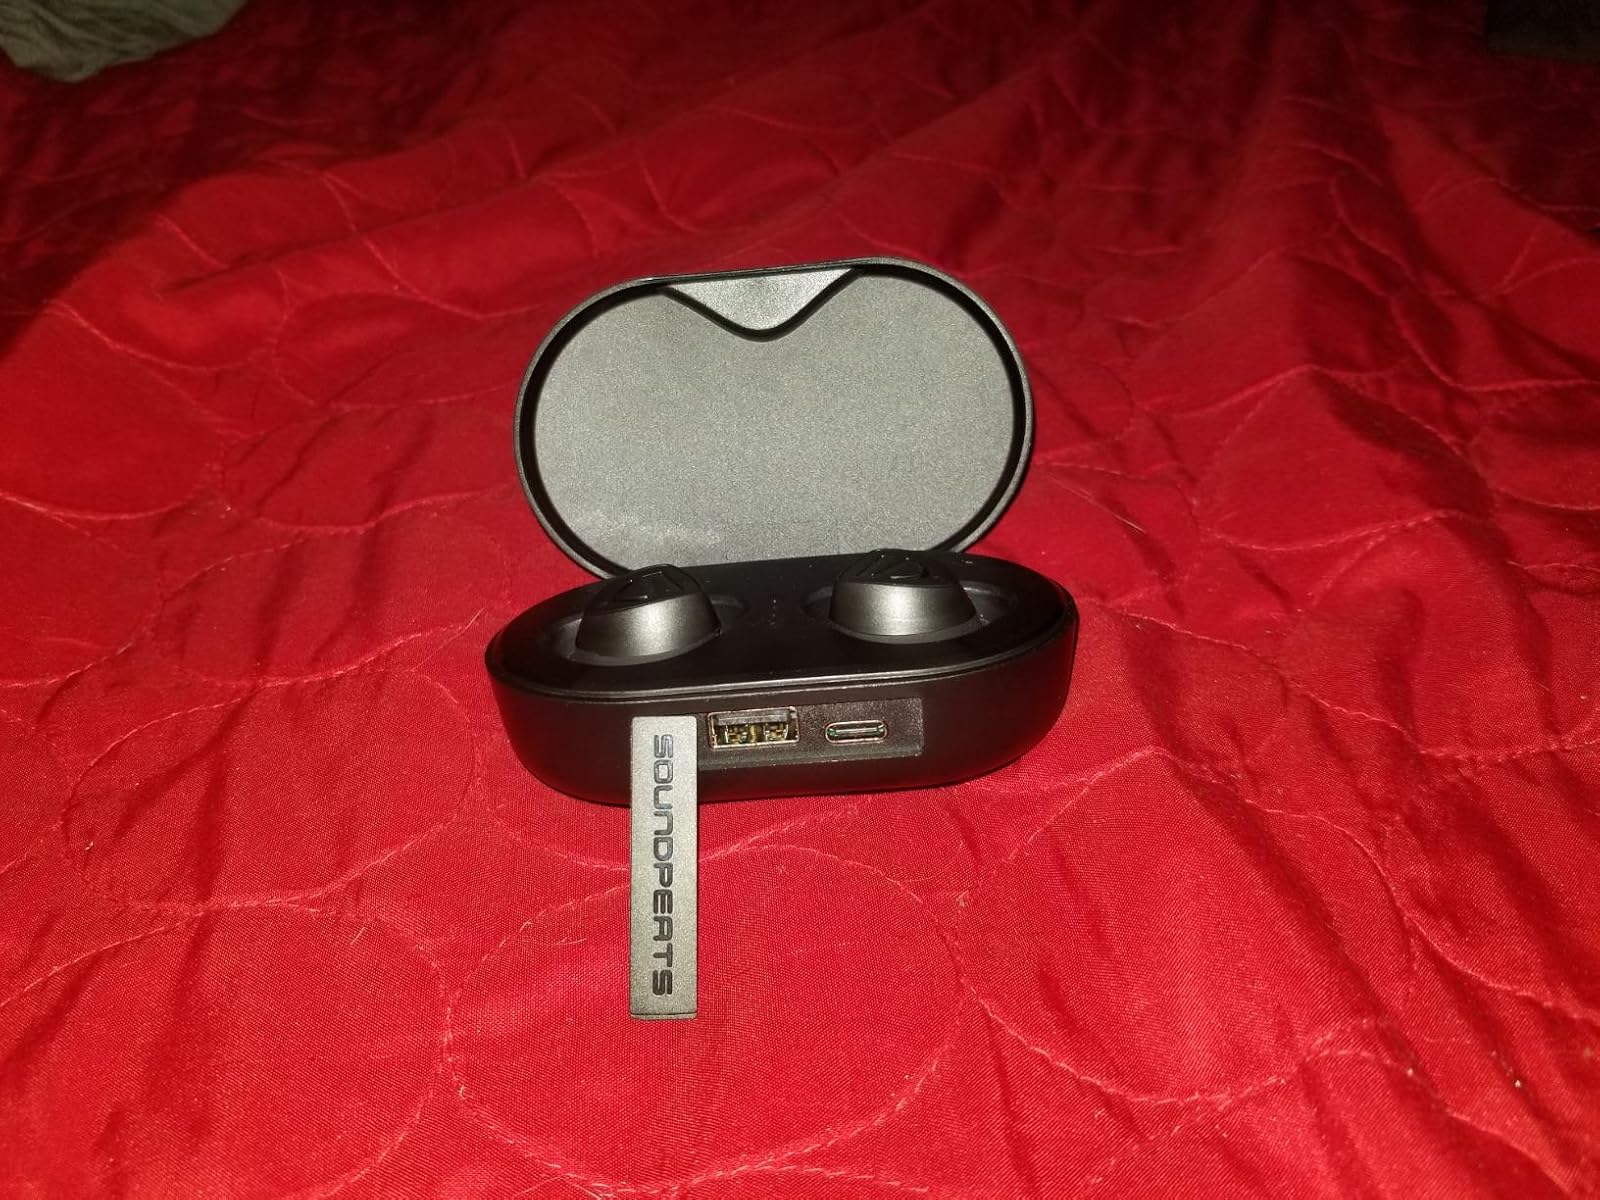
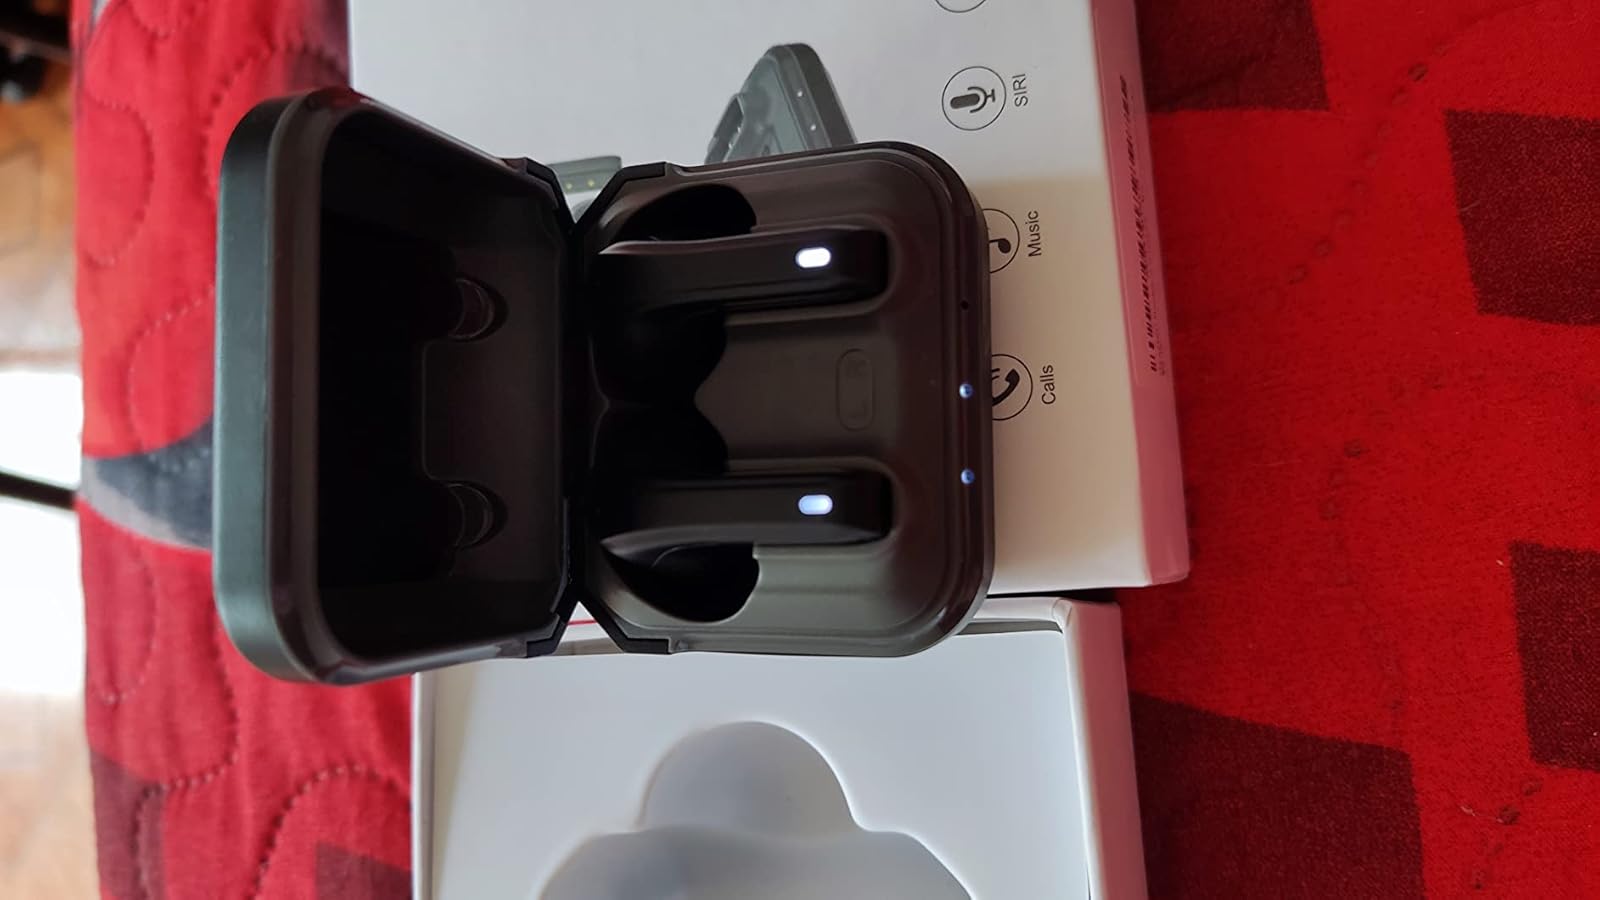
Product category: earbuds
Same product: no